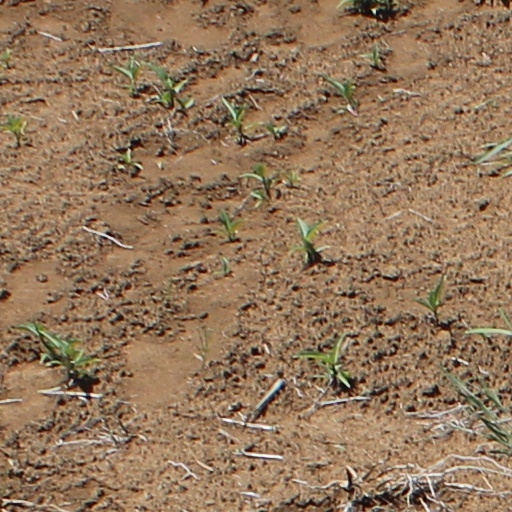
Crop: wheat